Lake Burley Griffin

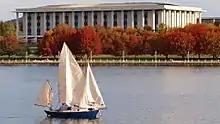
The national library is a rectangular building with tall pillars similar to a Roman/Greek style building. It stands on the shores of a landscaped lake surrounded by deciduous trees with red leaves.

The dam that holds back the waters of Lake Burley Griffin was named Scrivener Dam after Charles Robert Scrivener. The dam was designed and built by Rheinstahl Union Bruckenbau in West Germany, and used state-of-the-art post-tensioning techniques to cope with any problems or movements in the riverbed. This was required because of the quartz porphyry and geological faulting upon which the dam sits. About of concrete was used in its construction. The dam is high and long with a maximum wall thickness of . The dam is designed to handle a once in 5,000-year flood event. Construction began in September 1960 and the dam was locked in September 1963.